Inman E. Page

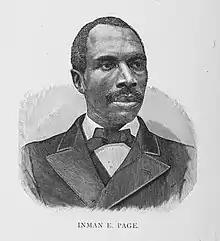
Page in 1887

In 1878, Page moved to Jefferson City, Missouri, and took a position as teacher at the Lincoln Institute. For his first two years at the Lincoln Institute, he was the only black regular teacher, but in 1880, the board of trustees decided to change strategies and have the school taught by black teachers and installed Page as school president. Page quickly began to grow the school, increasing enrollment from 97 to 153 in his first year, reducing student expenses, and securing appropriations from the state legislature to build two dormitories, one for men and one for women, and an increase in biennial state appropriations. In 1883, he was elected president of the Missouri State Teachers' association and was reelected to multiple successive terms.